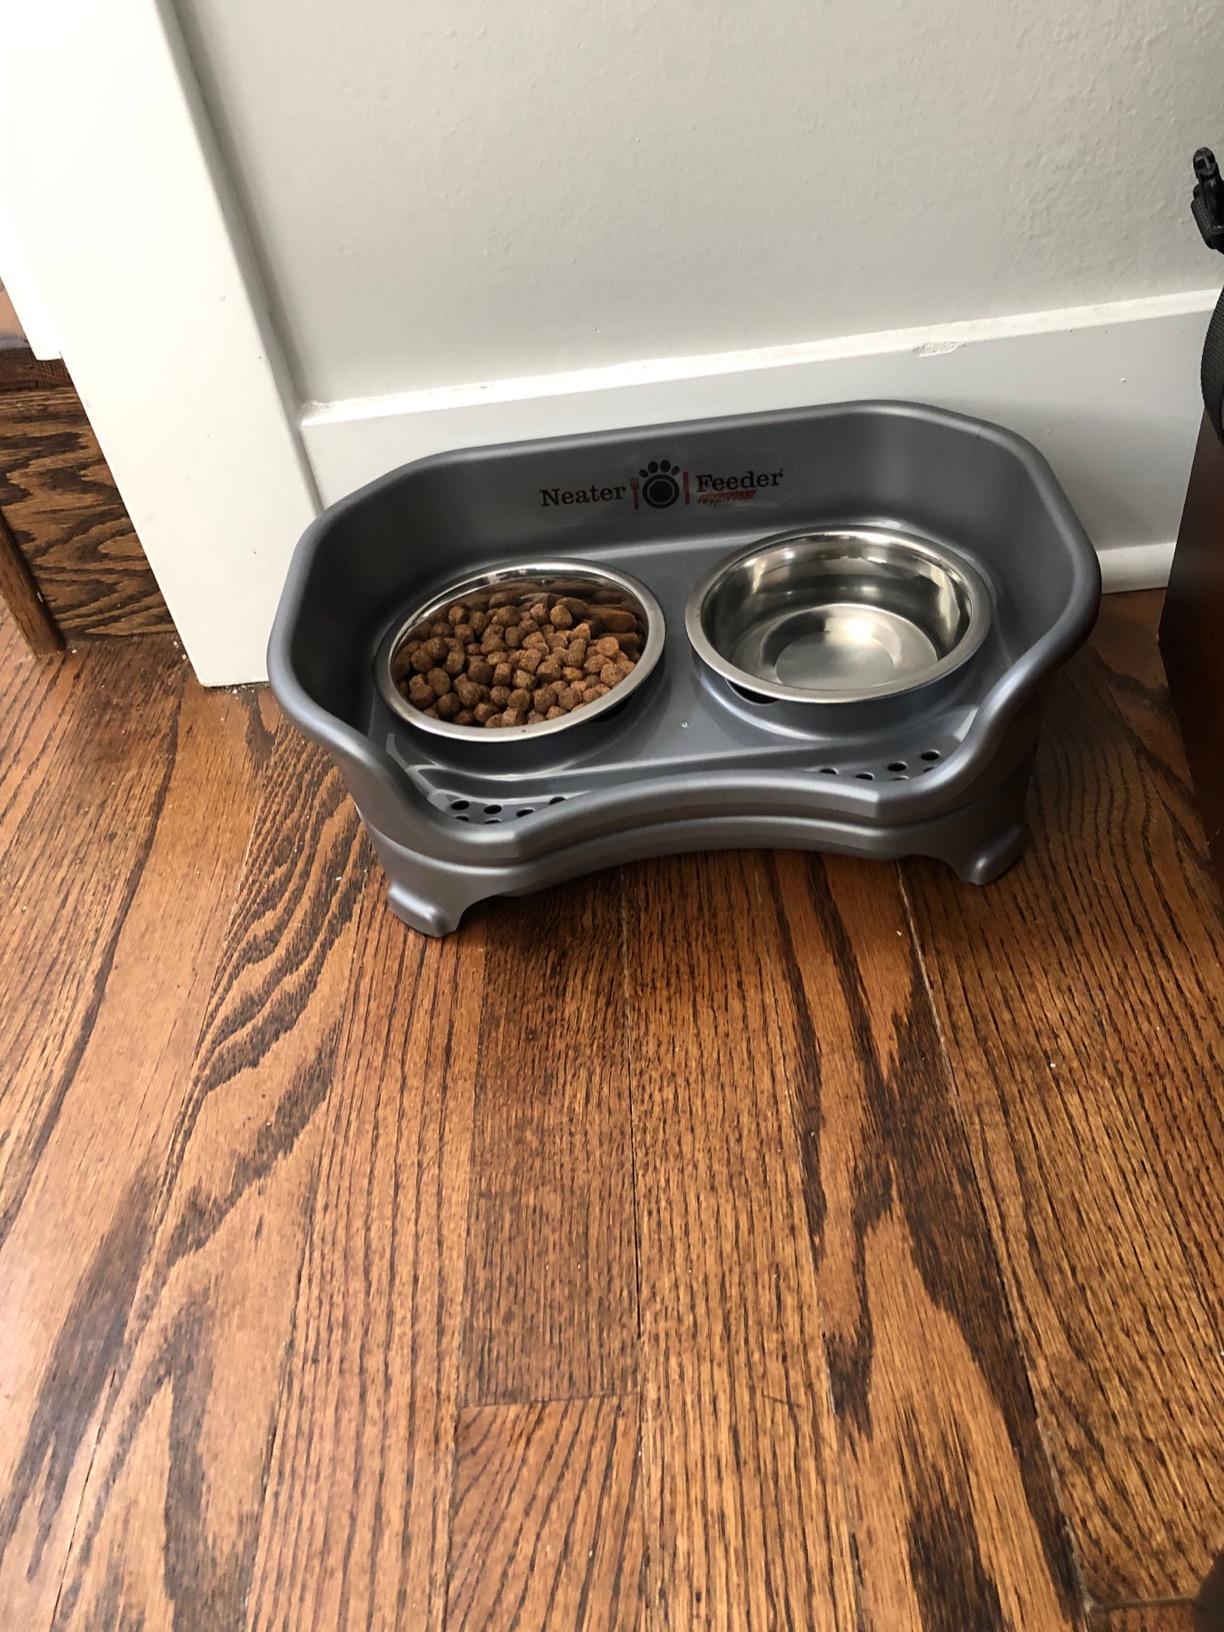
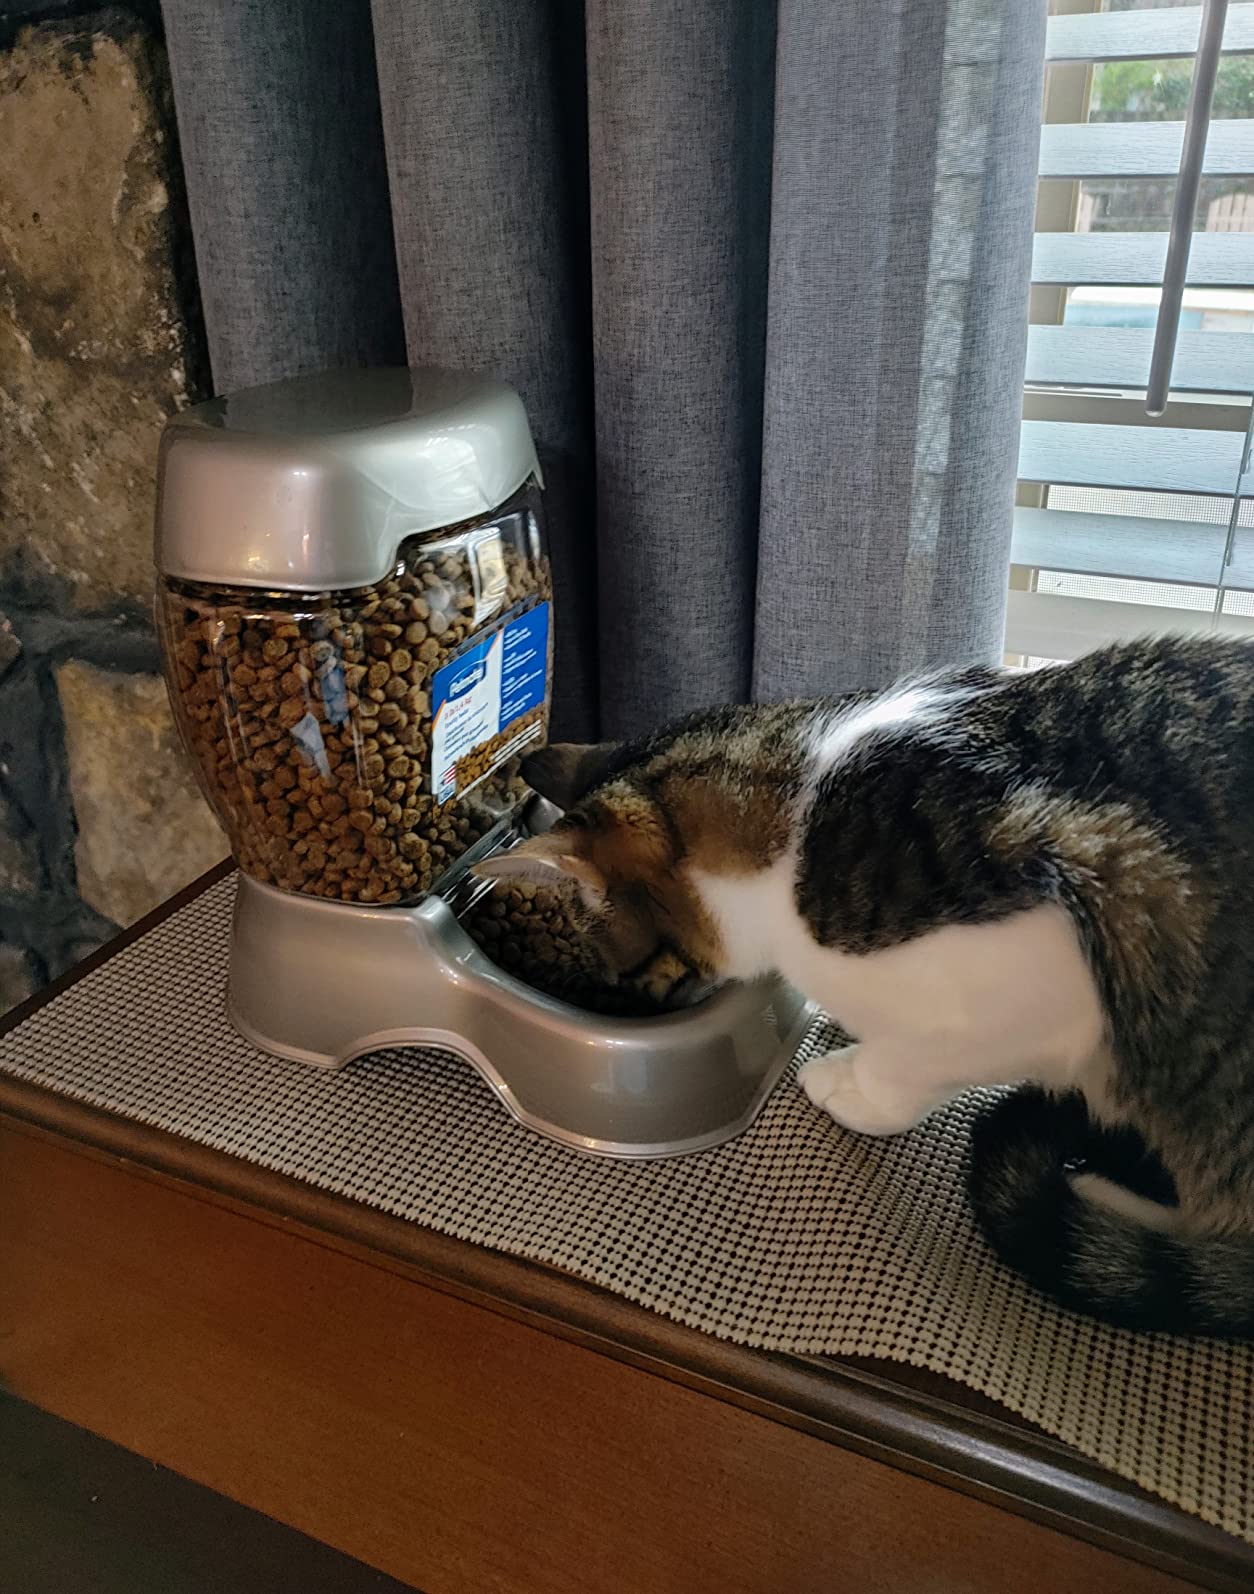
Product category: items_feeder
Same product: no